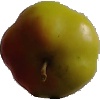
Label: Apple Red Yellow 2